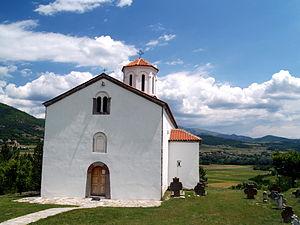
Le monastère de Končul est un monastère orthodoxe serbe qui se trouve à Kaznoviće, dans la municipalité de Raška et dans le district de Raška, en Serbie. Il dépend de l'éparchie de Ras-Prizren et figure sur la liste des monuments culturels de grande importance de la République de Serbie.
Kaznoviće est un village de Serbie situé dans la municipalité de Raška, district de Raška. Au recensement de 2011, il comptait 472 habitants.
Cet article recense les monuments culturels du district de Raška en Serbie.